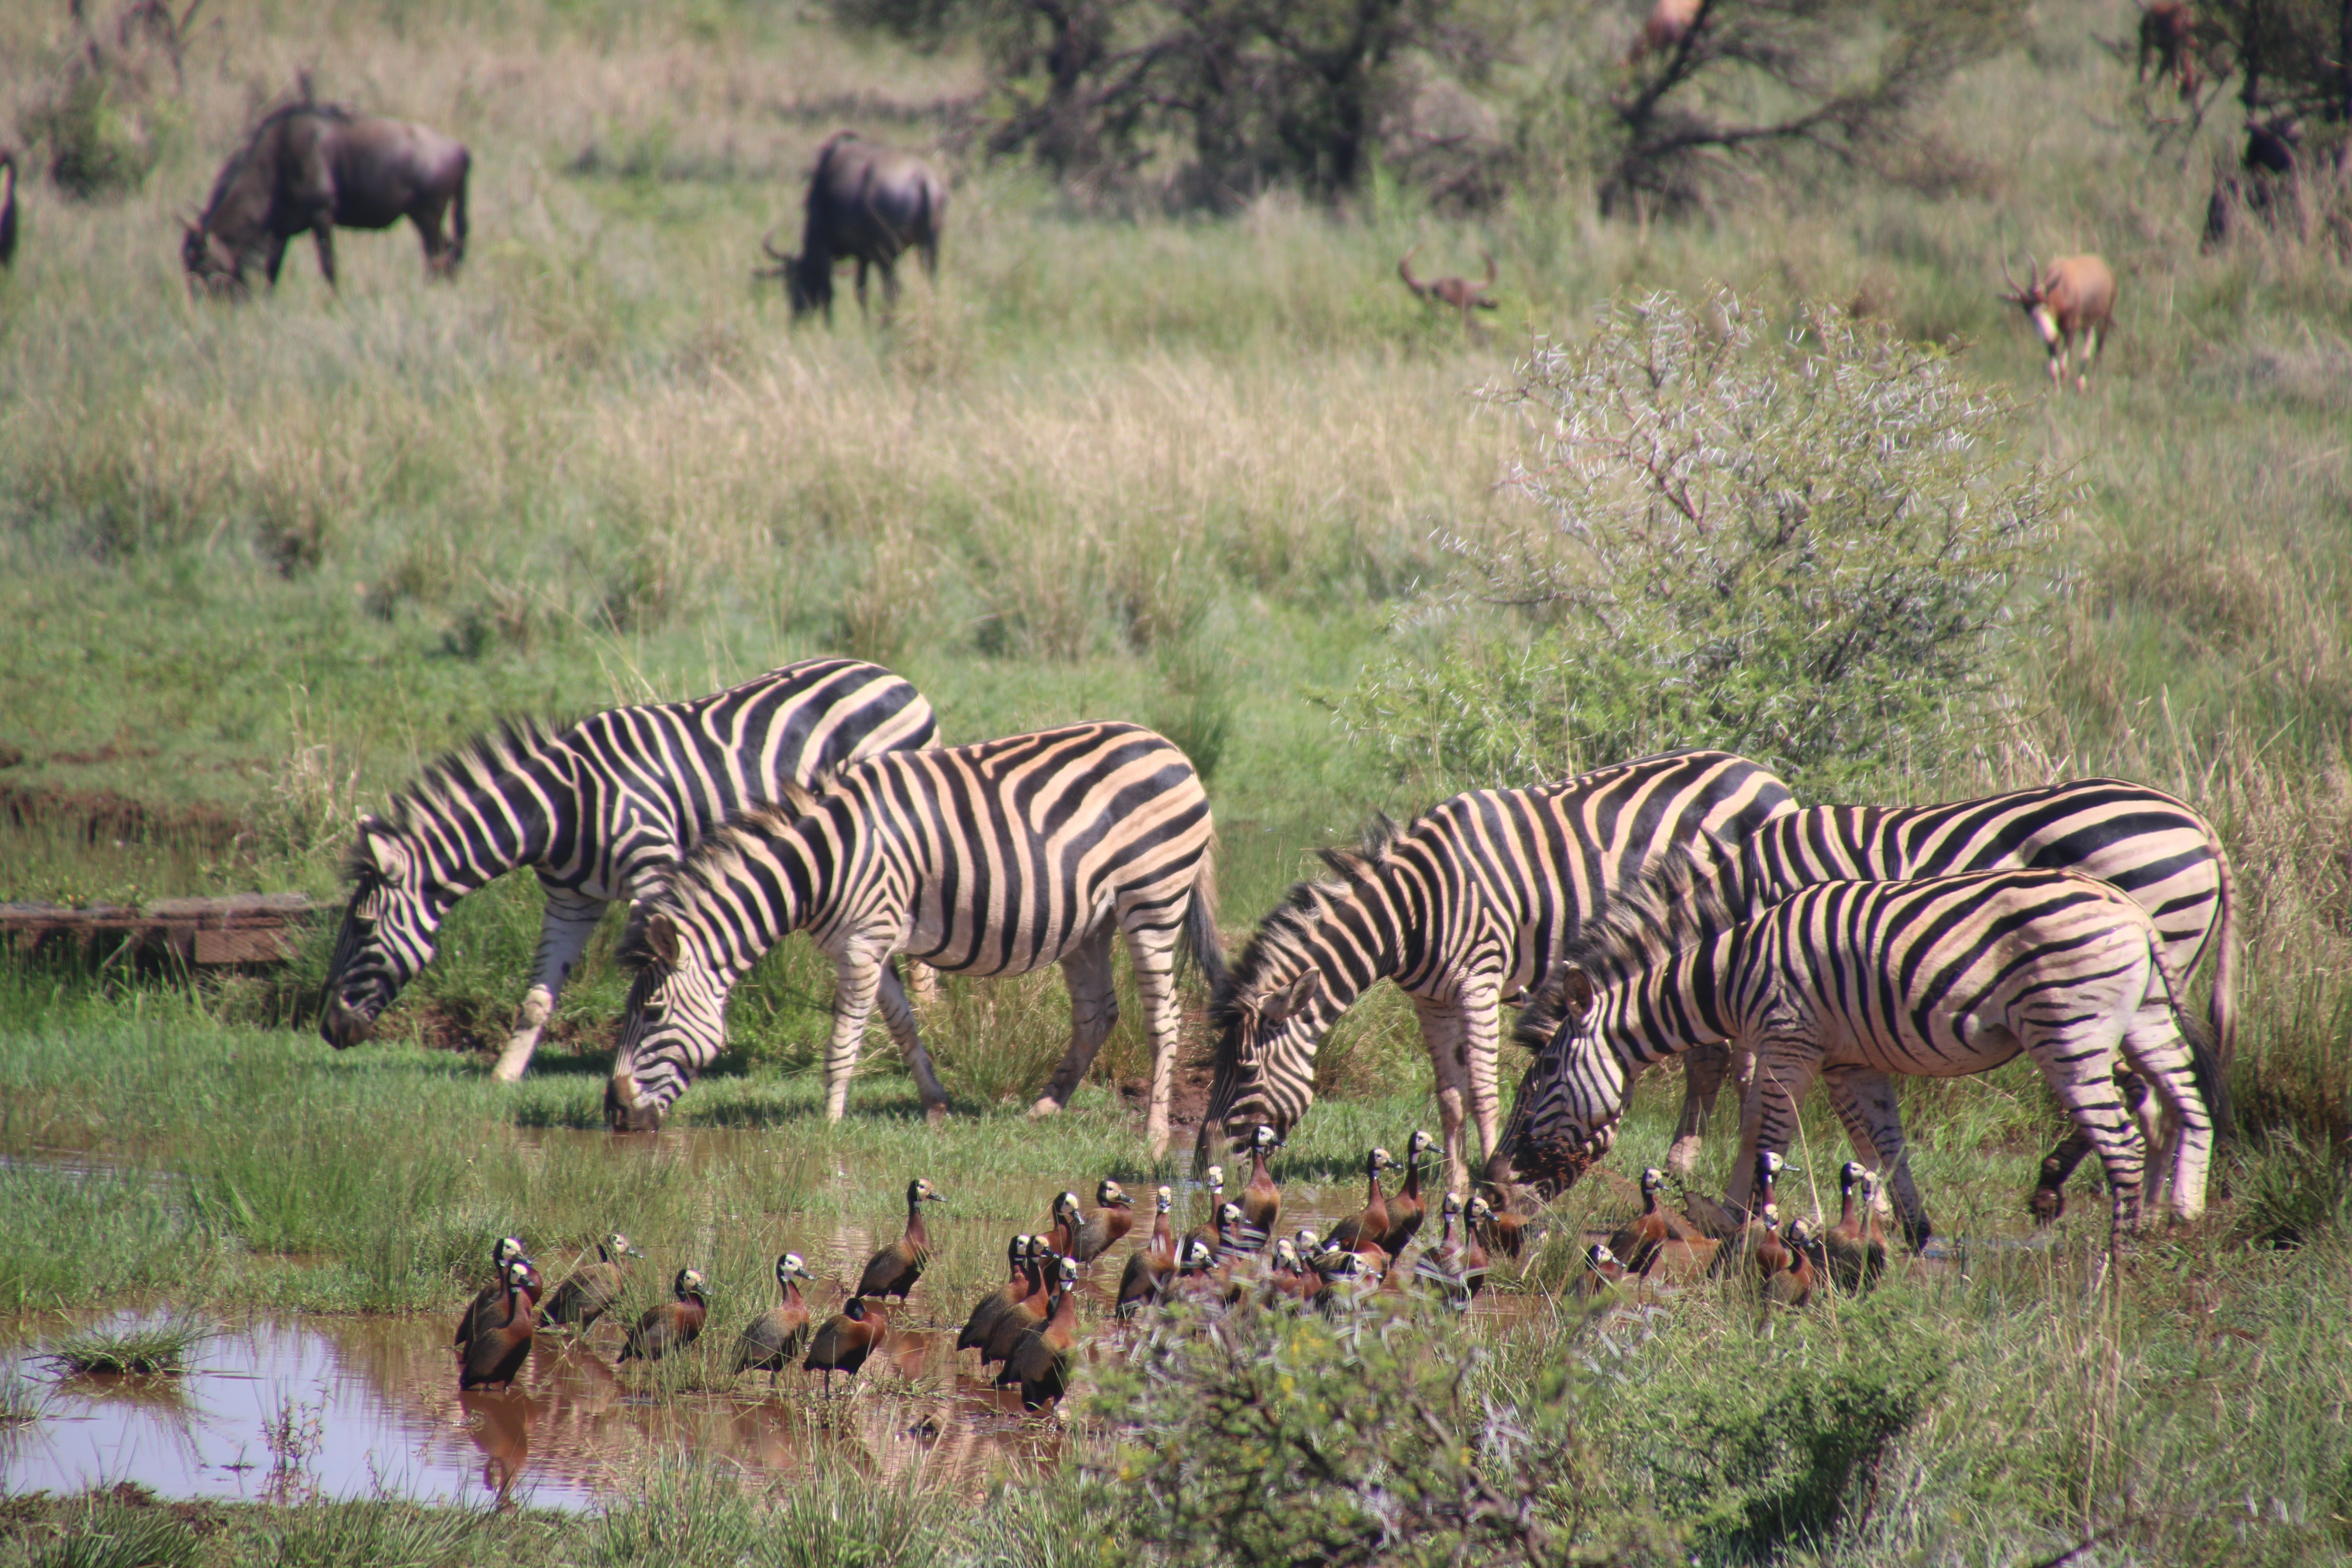
zebra, terrestrial animal, wildlife, mammal, vertebrate, grassland, safari, nature reserve, herd, grazing, savanna, wilderness, animal migration, grass, plant community, prairie, national park, ecoregion, plain, adventure, adaptation, shrubland, pasture, plant, fawn